List of Dexter characters

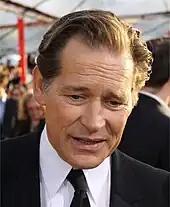
James Remar

Harrison "Harry" Morgan is Dexter's adoptive father. When alive, he was a homicide detective and highly respected member of the Miami Police Department. In the course of a high-stakes drug case, Harry began an illicit relationship with Laura Moser, Dexter's biological mother, to gather information and evidence on the drug lords in question. Laura was discovered and made an example of; she and three others were executed with chainsaws in a shipping container. Her sons, Brian and Dexter, were left in the container for two days until Harry and a police team recovered them. Harry adopted Dexter, while Brian was institutionalized.